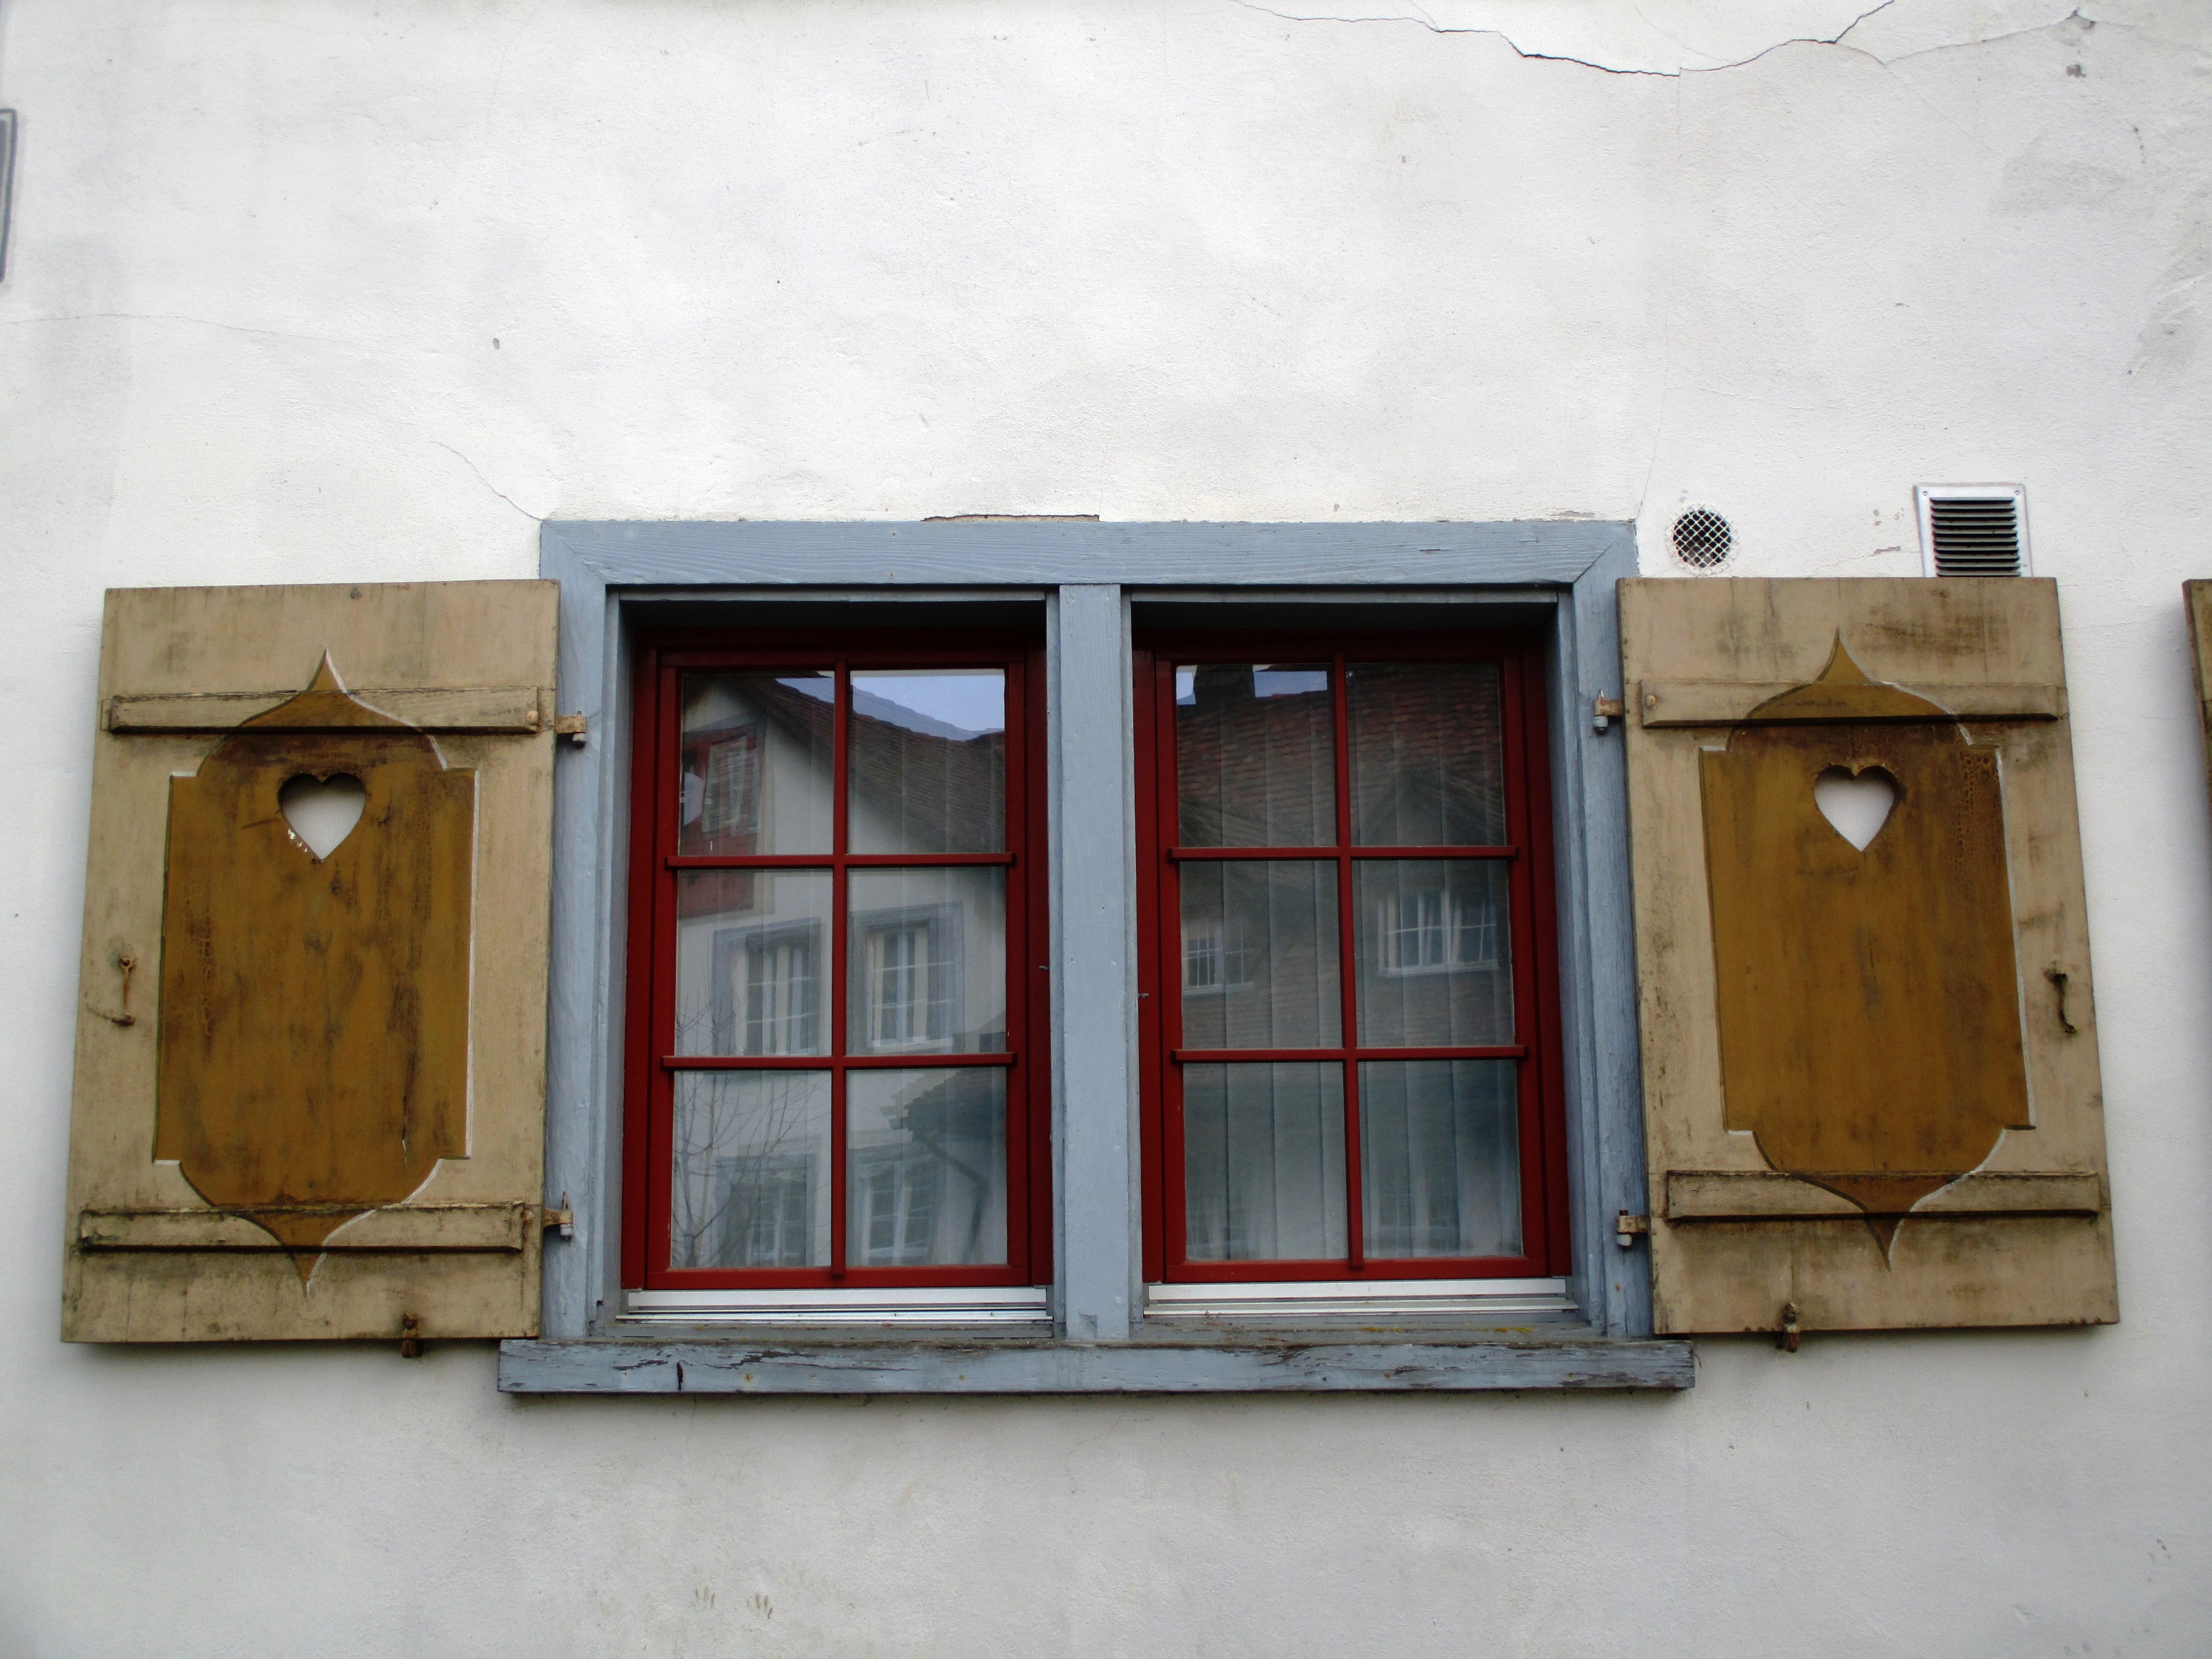
architecture, wood, white, house, window, home, wall, idyllic, color, frame, facade, door, interior design, art, shutters, switzerland, curtains, shape, mirroring, thurgau, window covering, hauptwil, kreuzsprosssen